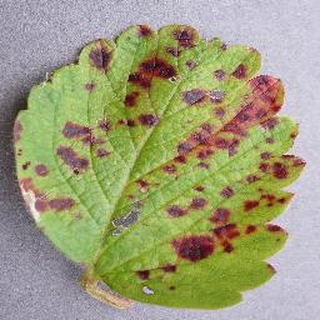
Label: strawberry_leaf_scorch